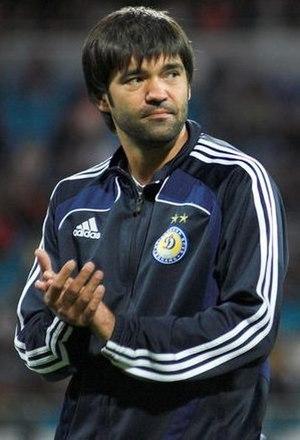
Sergueï Borissovitch Konovalov ou Serhiï Boryssovytch Konovalov est un footballeur ukrainien né le 1ᵉʳ mars 1972 à Poltava, en RSS d'Ukraine.